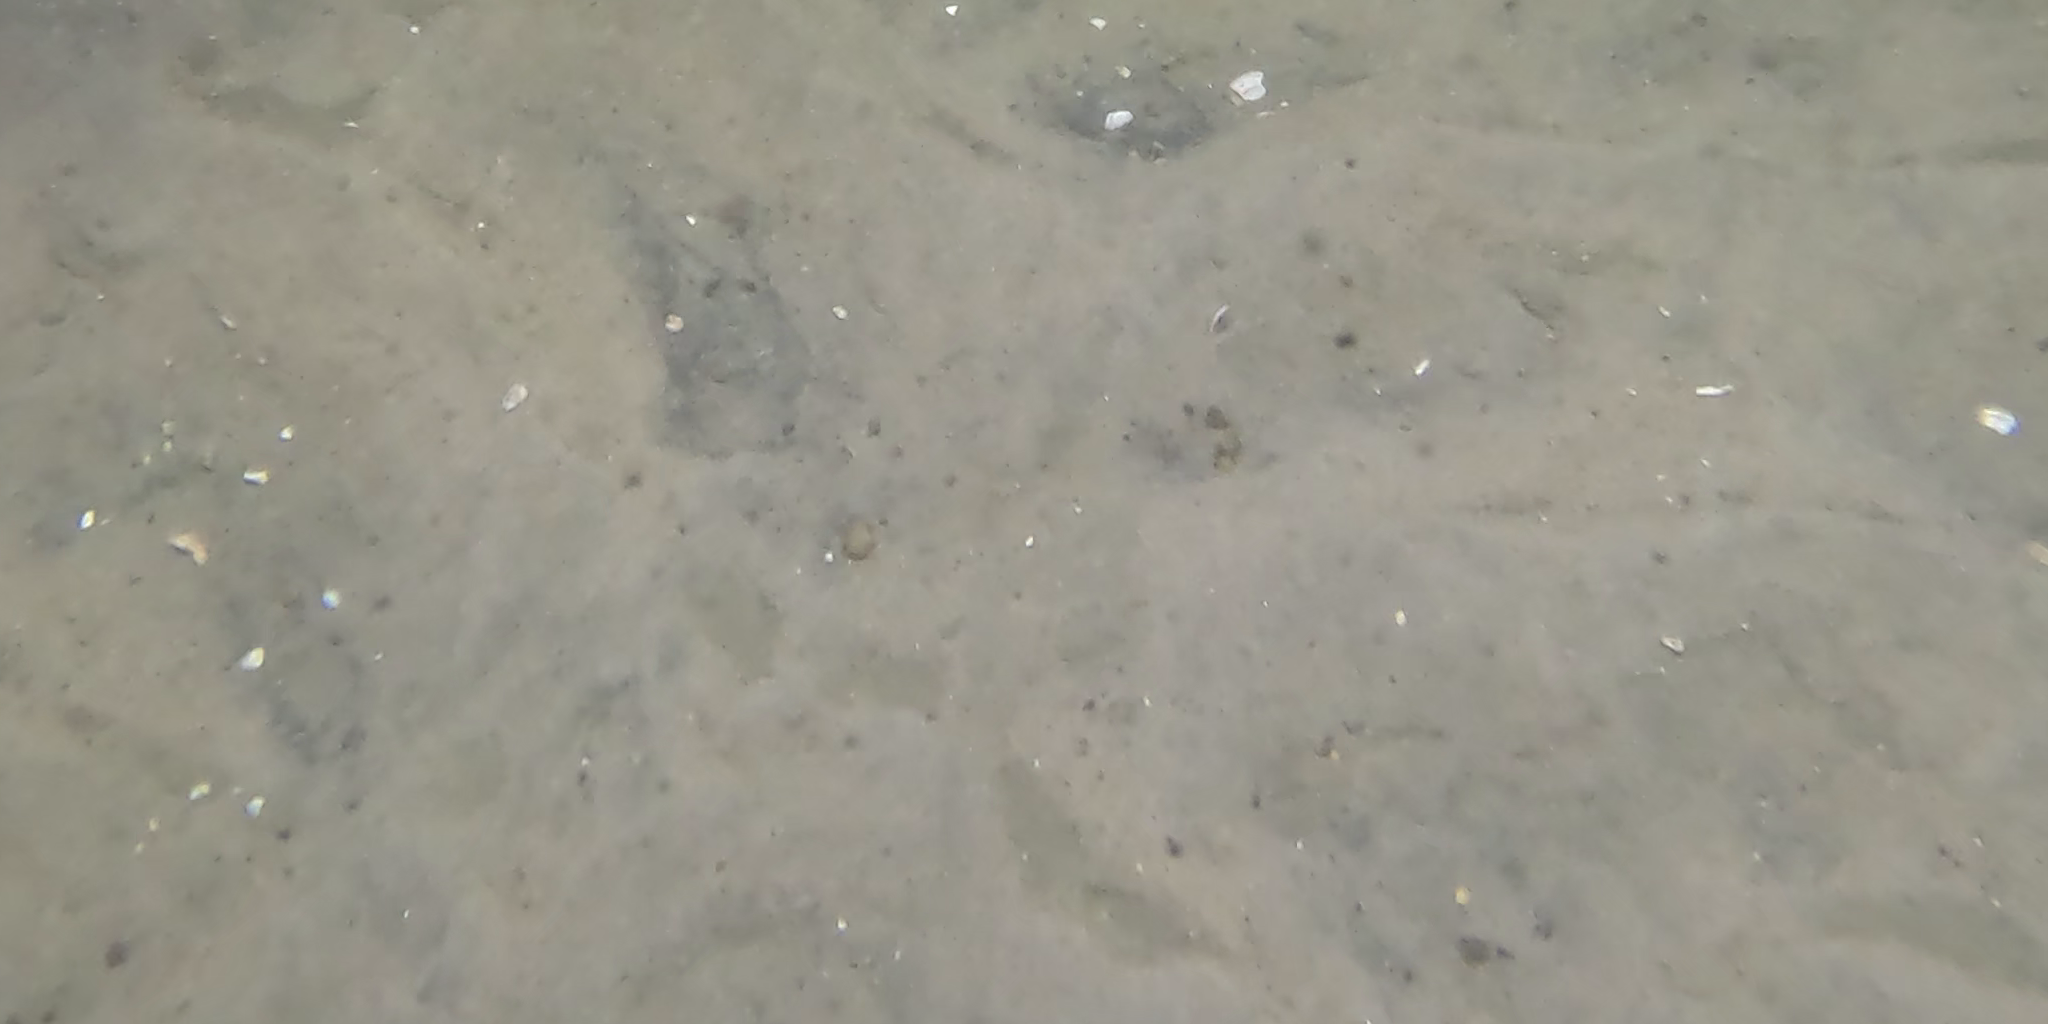
Seabed habitat: sand